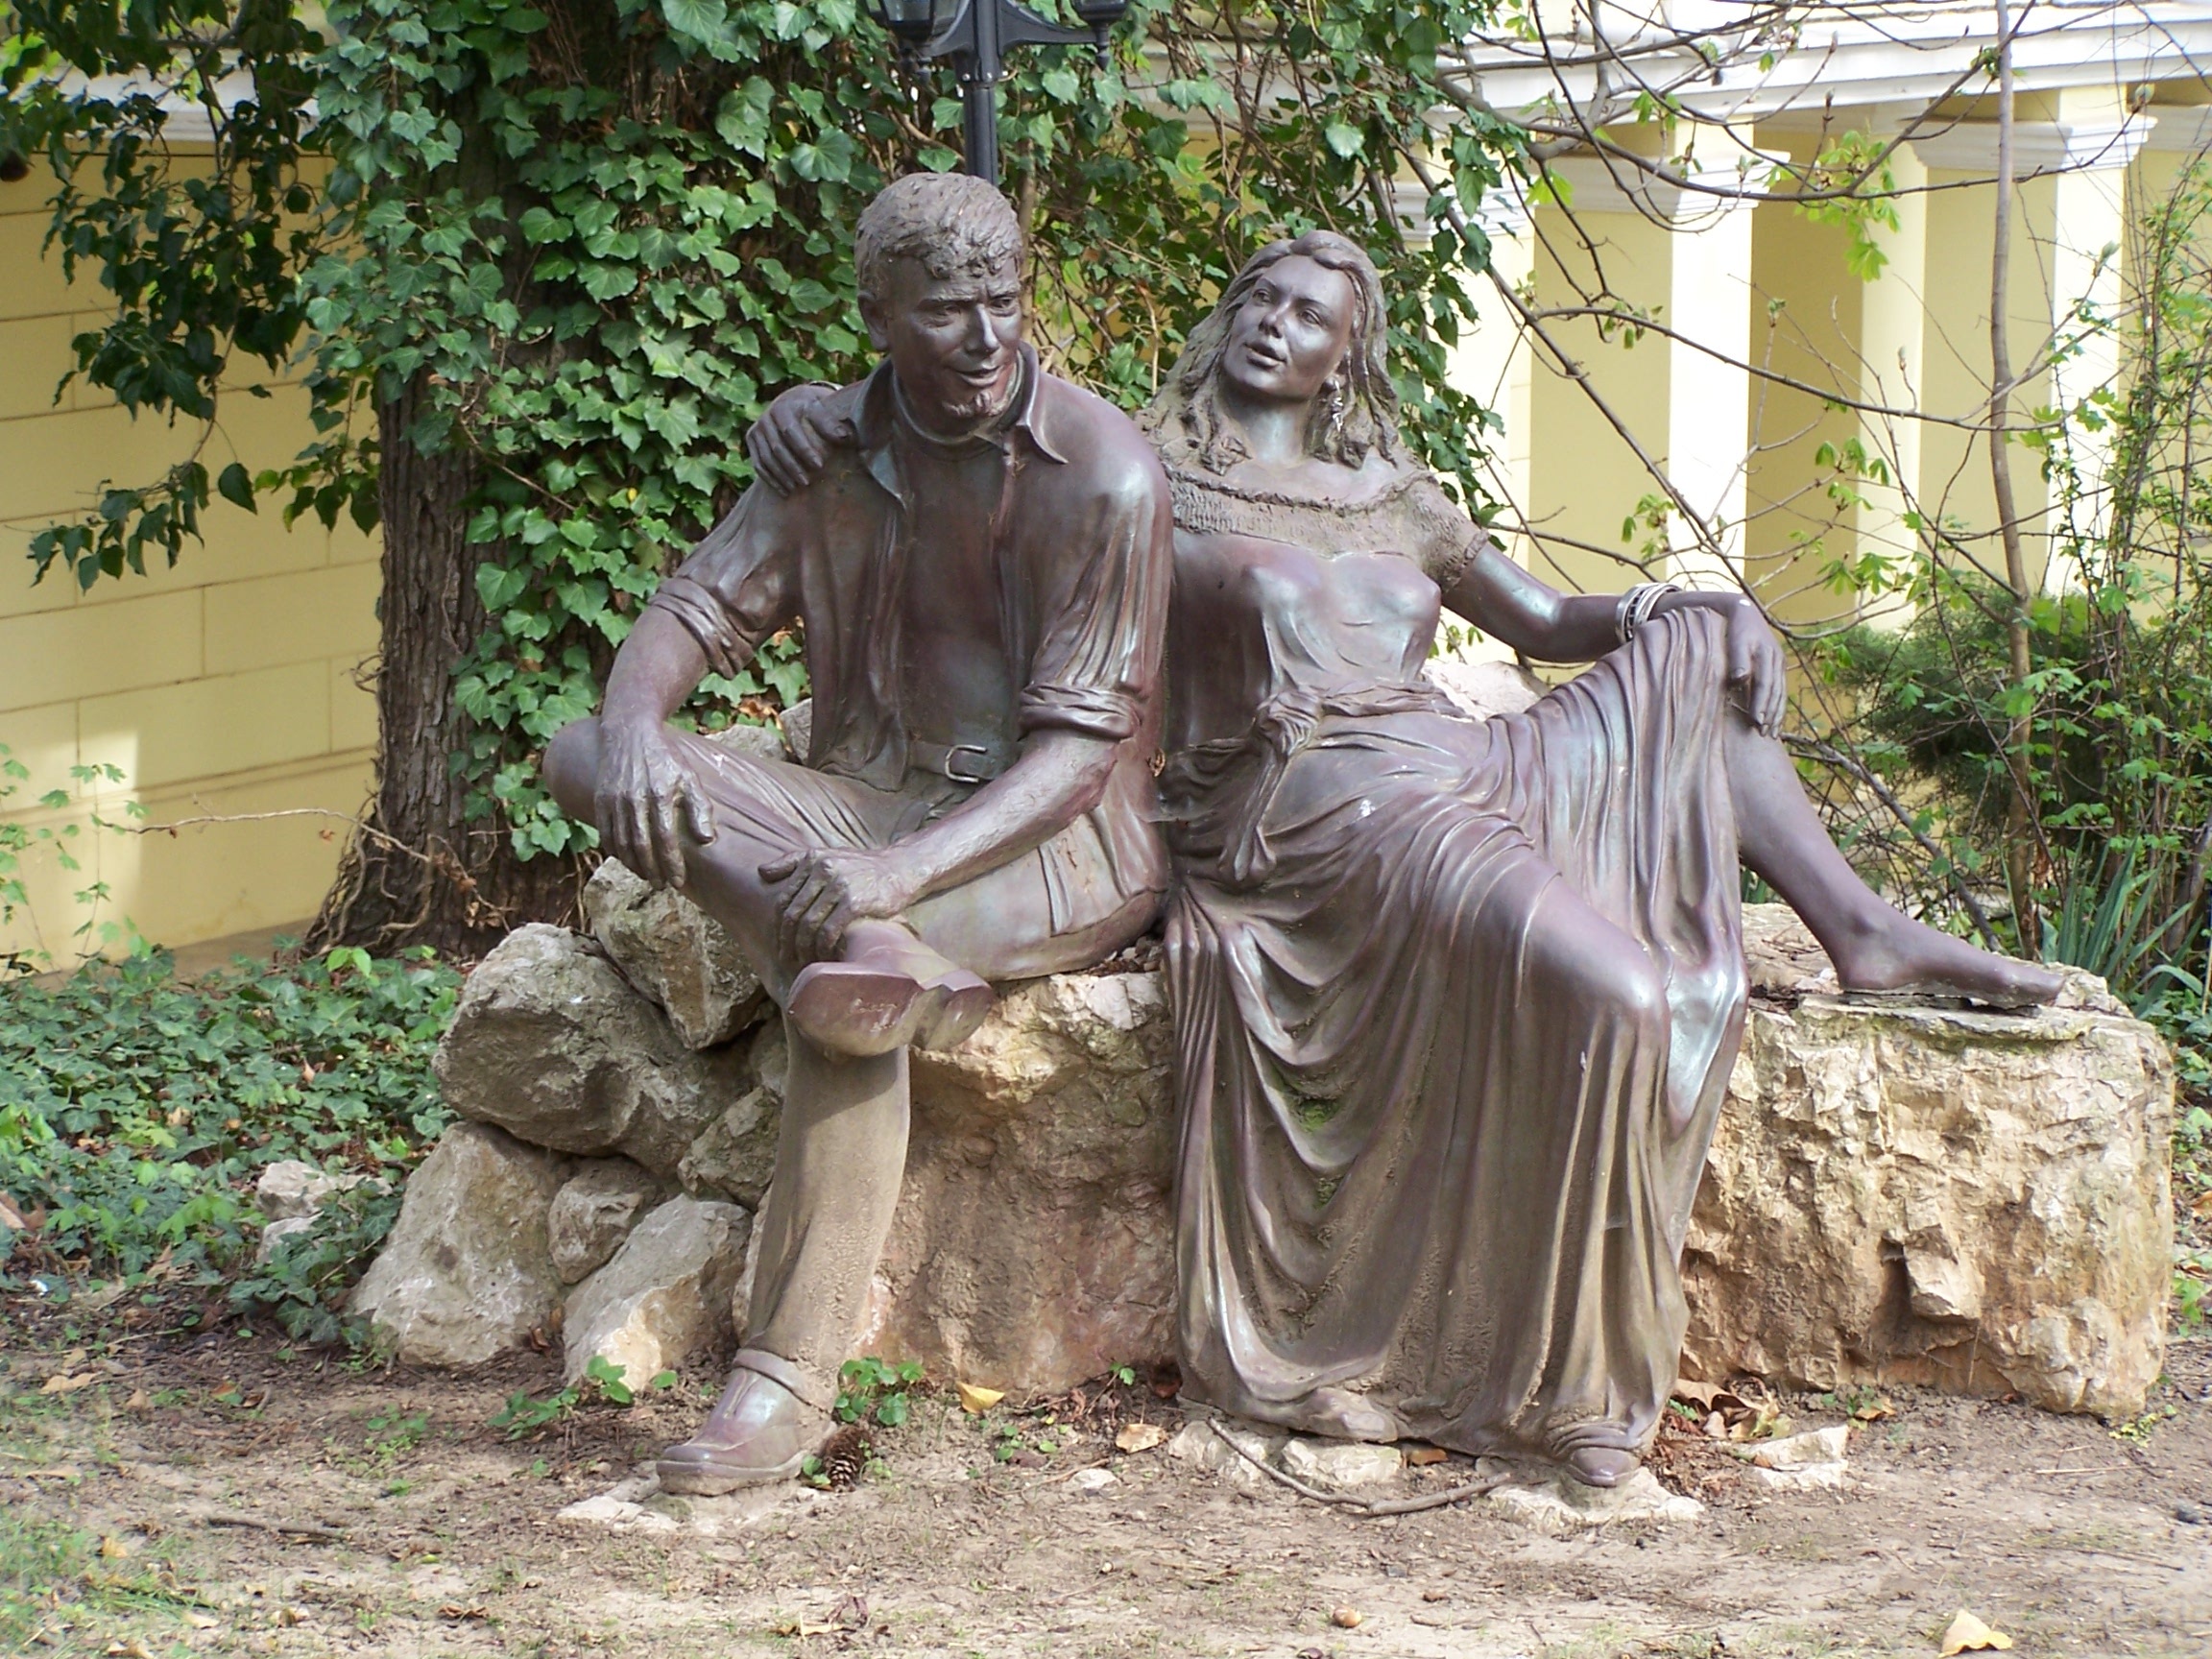
monument, statue, sculpture, art, temple, mythology, ancient history, bikal, experience estate